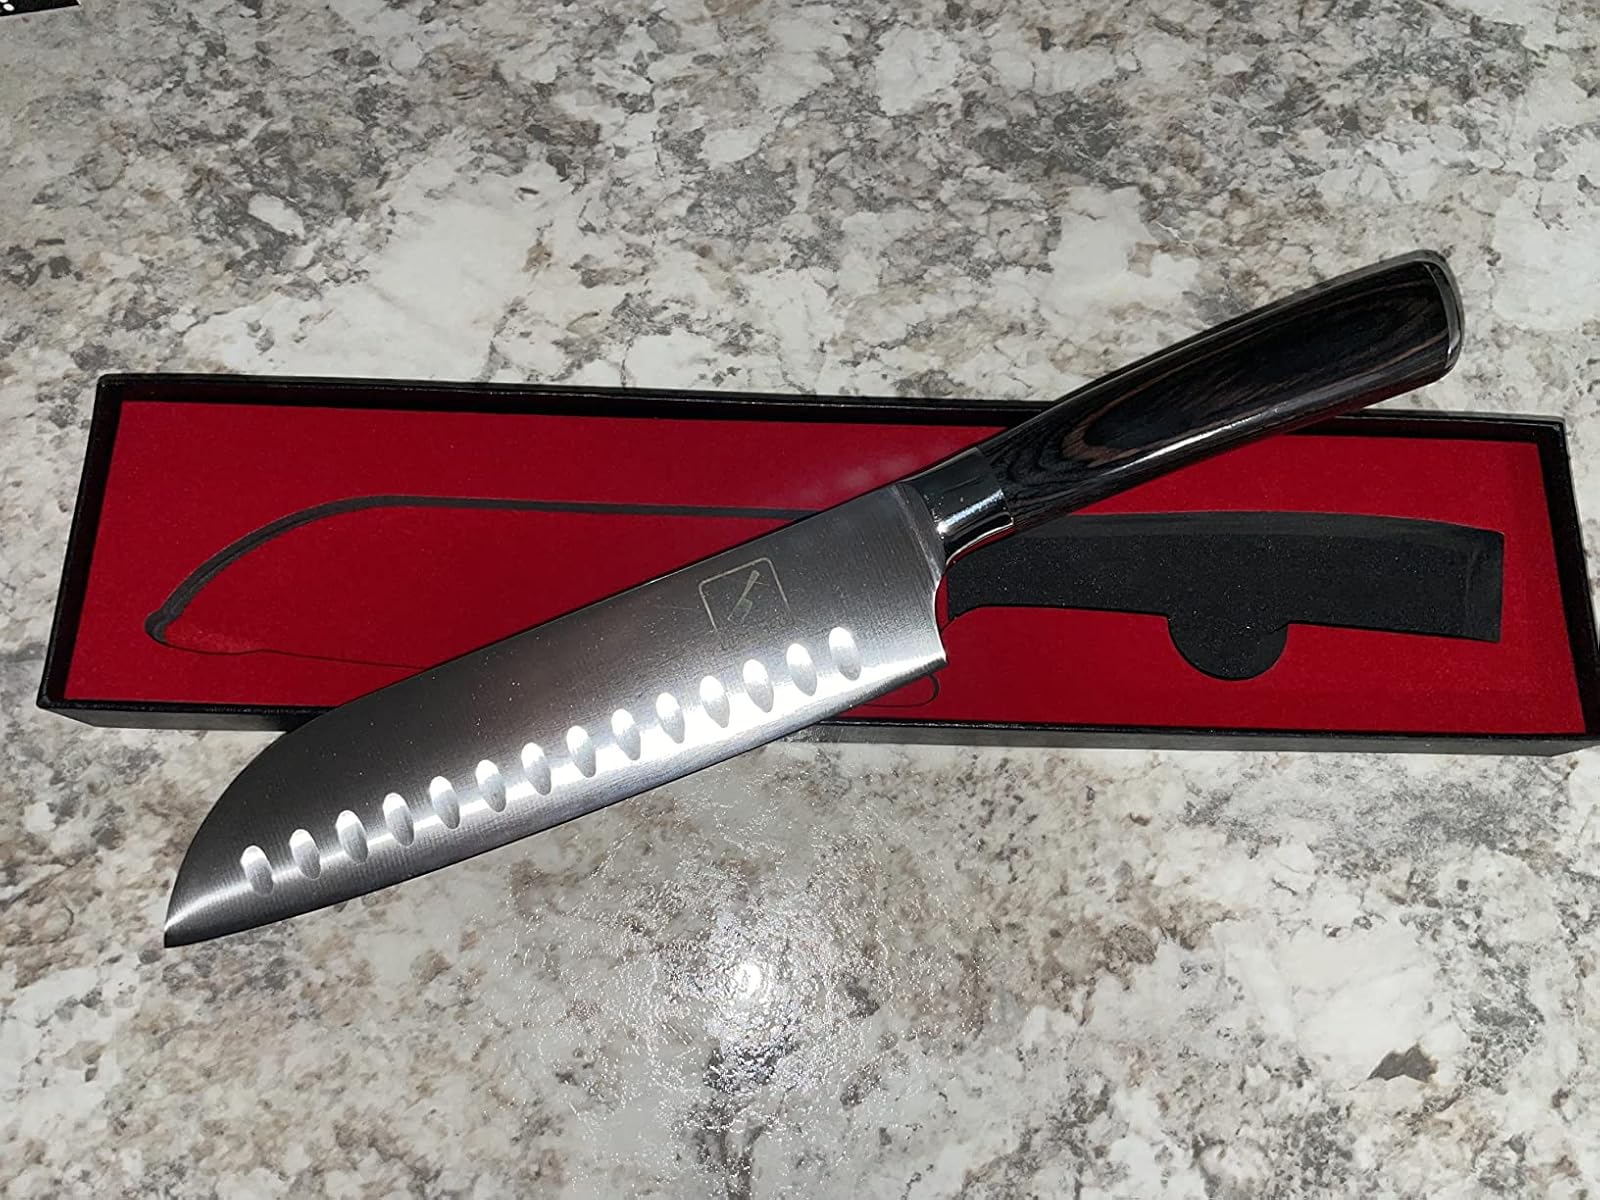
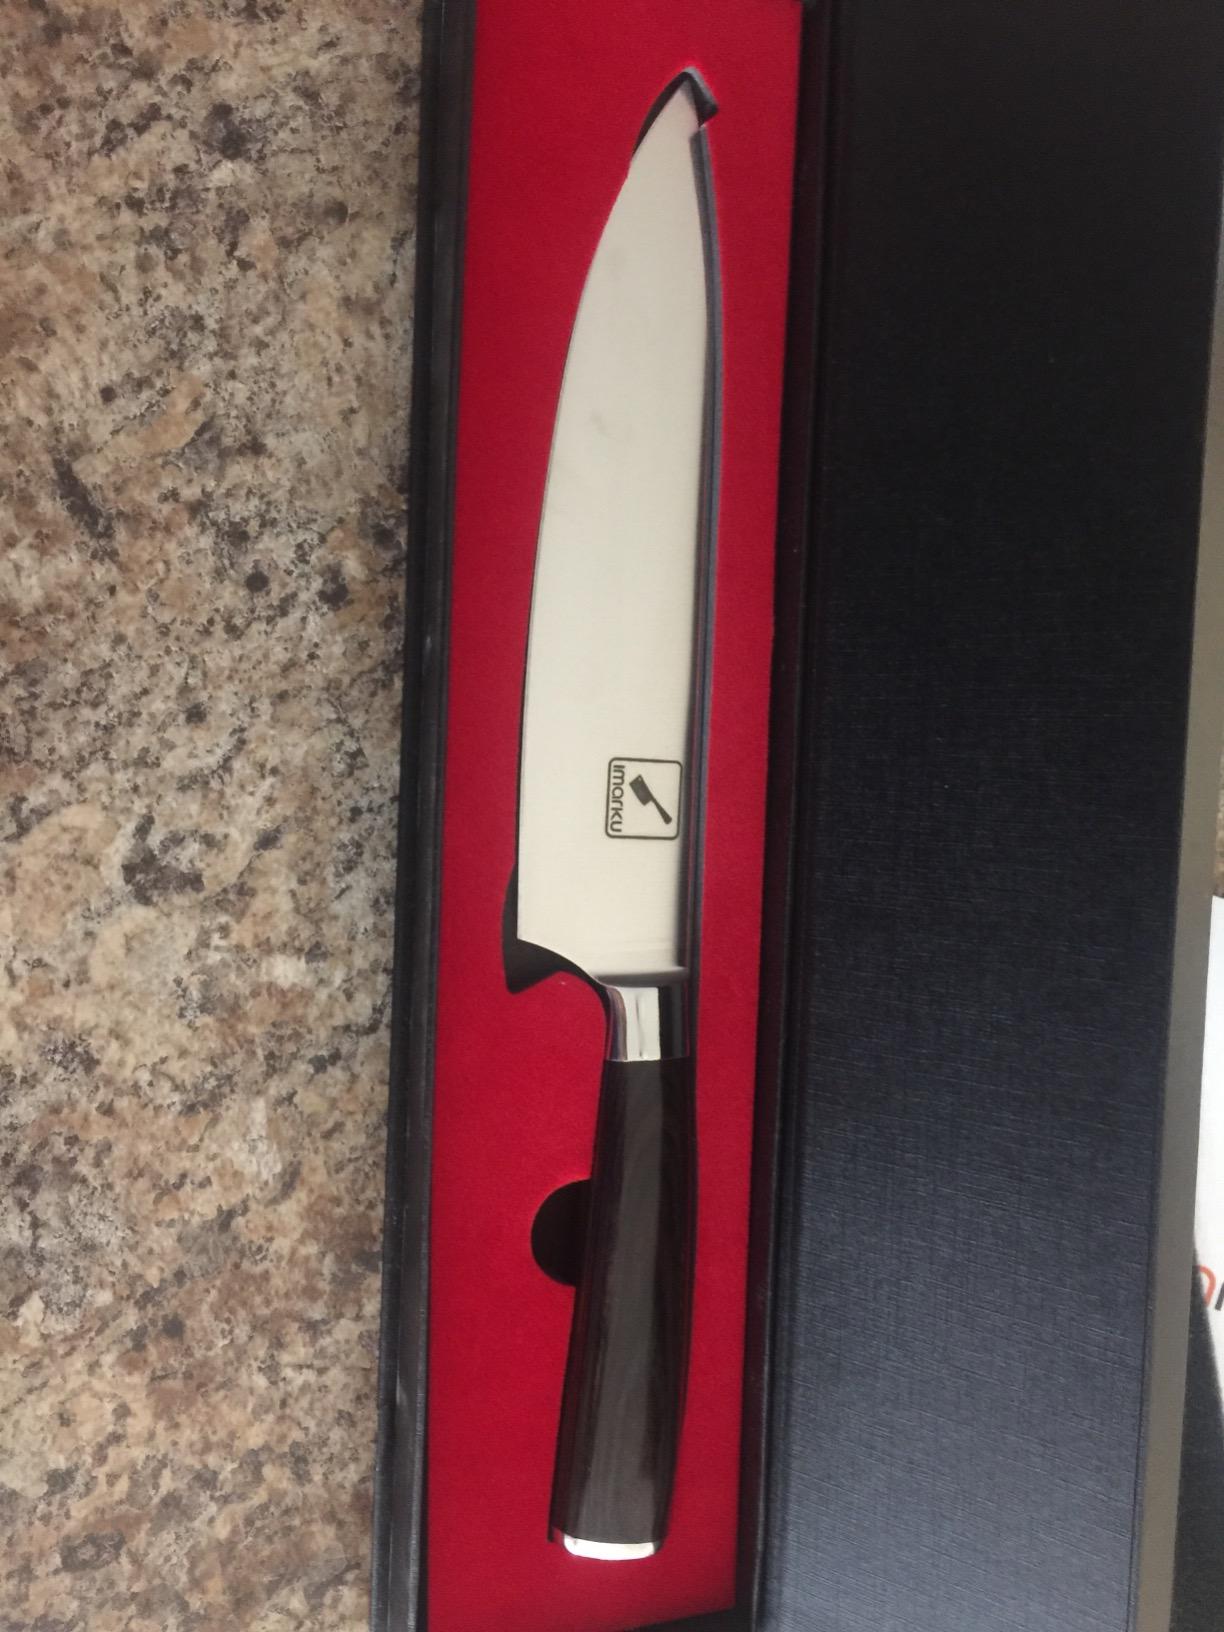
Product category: items_knife
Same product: no